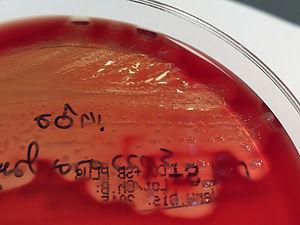
La gourme, aussi appelée angine du cheval, est une maladie contagieuse des équidés, causée par la bactérie Streptococcus equi. Elle atteint généralement les équidés de moins de 5 ans. Il existe un vaccin préventif à injection labiale.